June Blundell

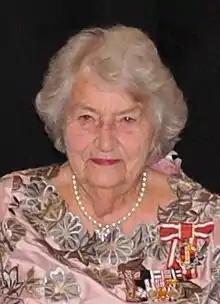
Blundell in 2011

June Daphne, Lady Blundell (née Halligan, 19 June 1922 – 31 October 2012) was the wife of Sir Denis Blundell, former Governor-General of New Zealand. She was known in her own right for her extensive community activism and welfare work.